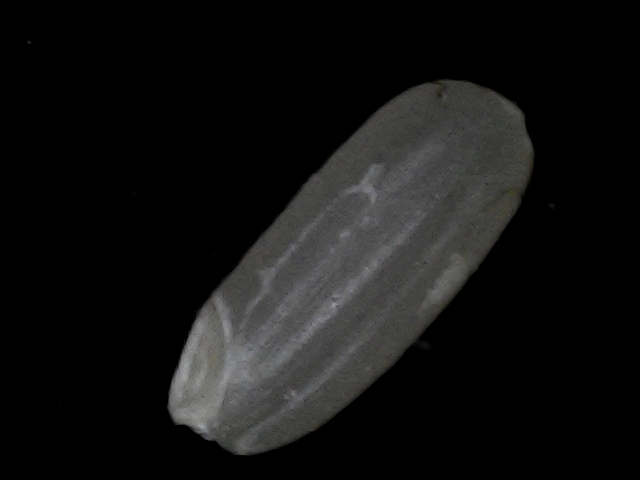
Rice variety: BD95